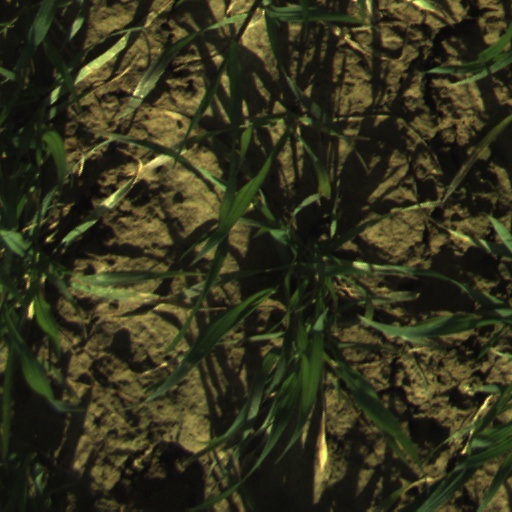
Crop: wheat